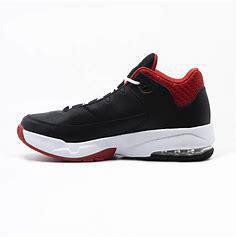
Brand: Jordan
Model: Max Aura 3